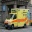
Label: ambulance